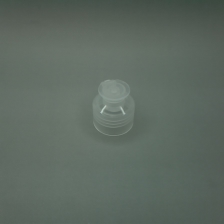
Color: white/transparent
Cap type: flip-top cap